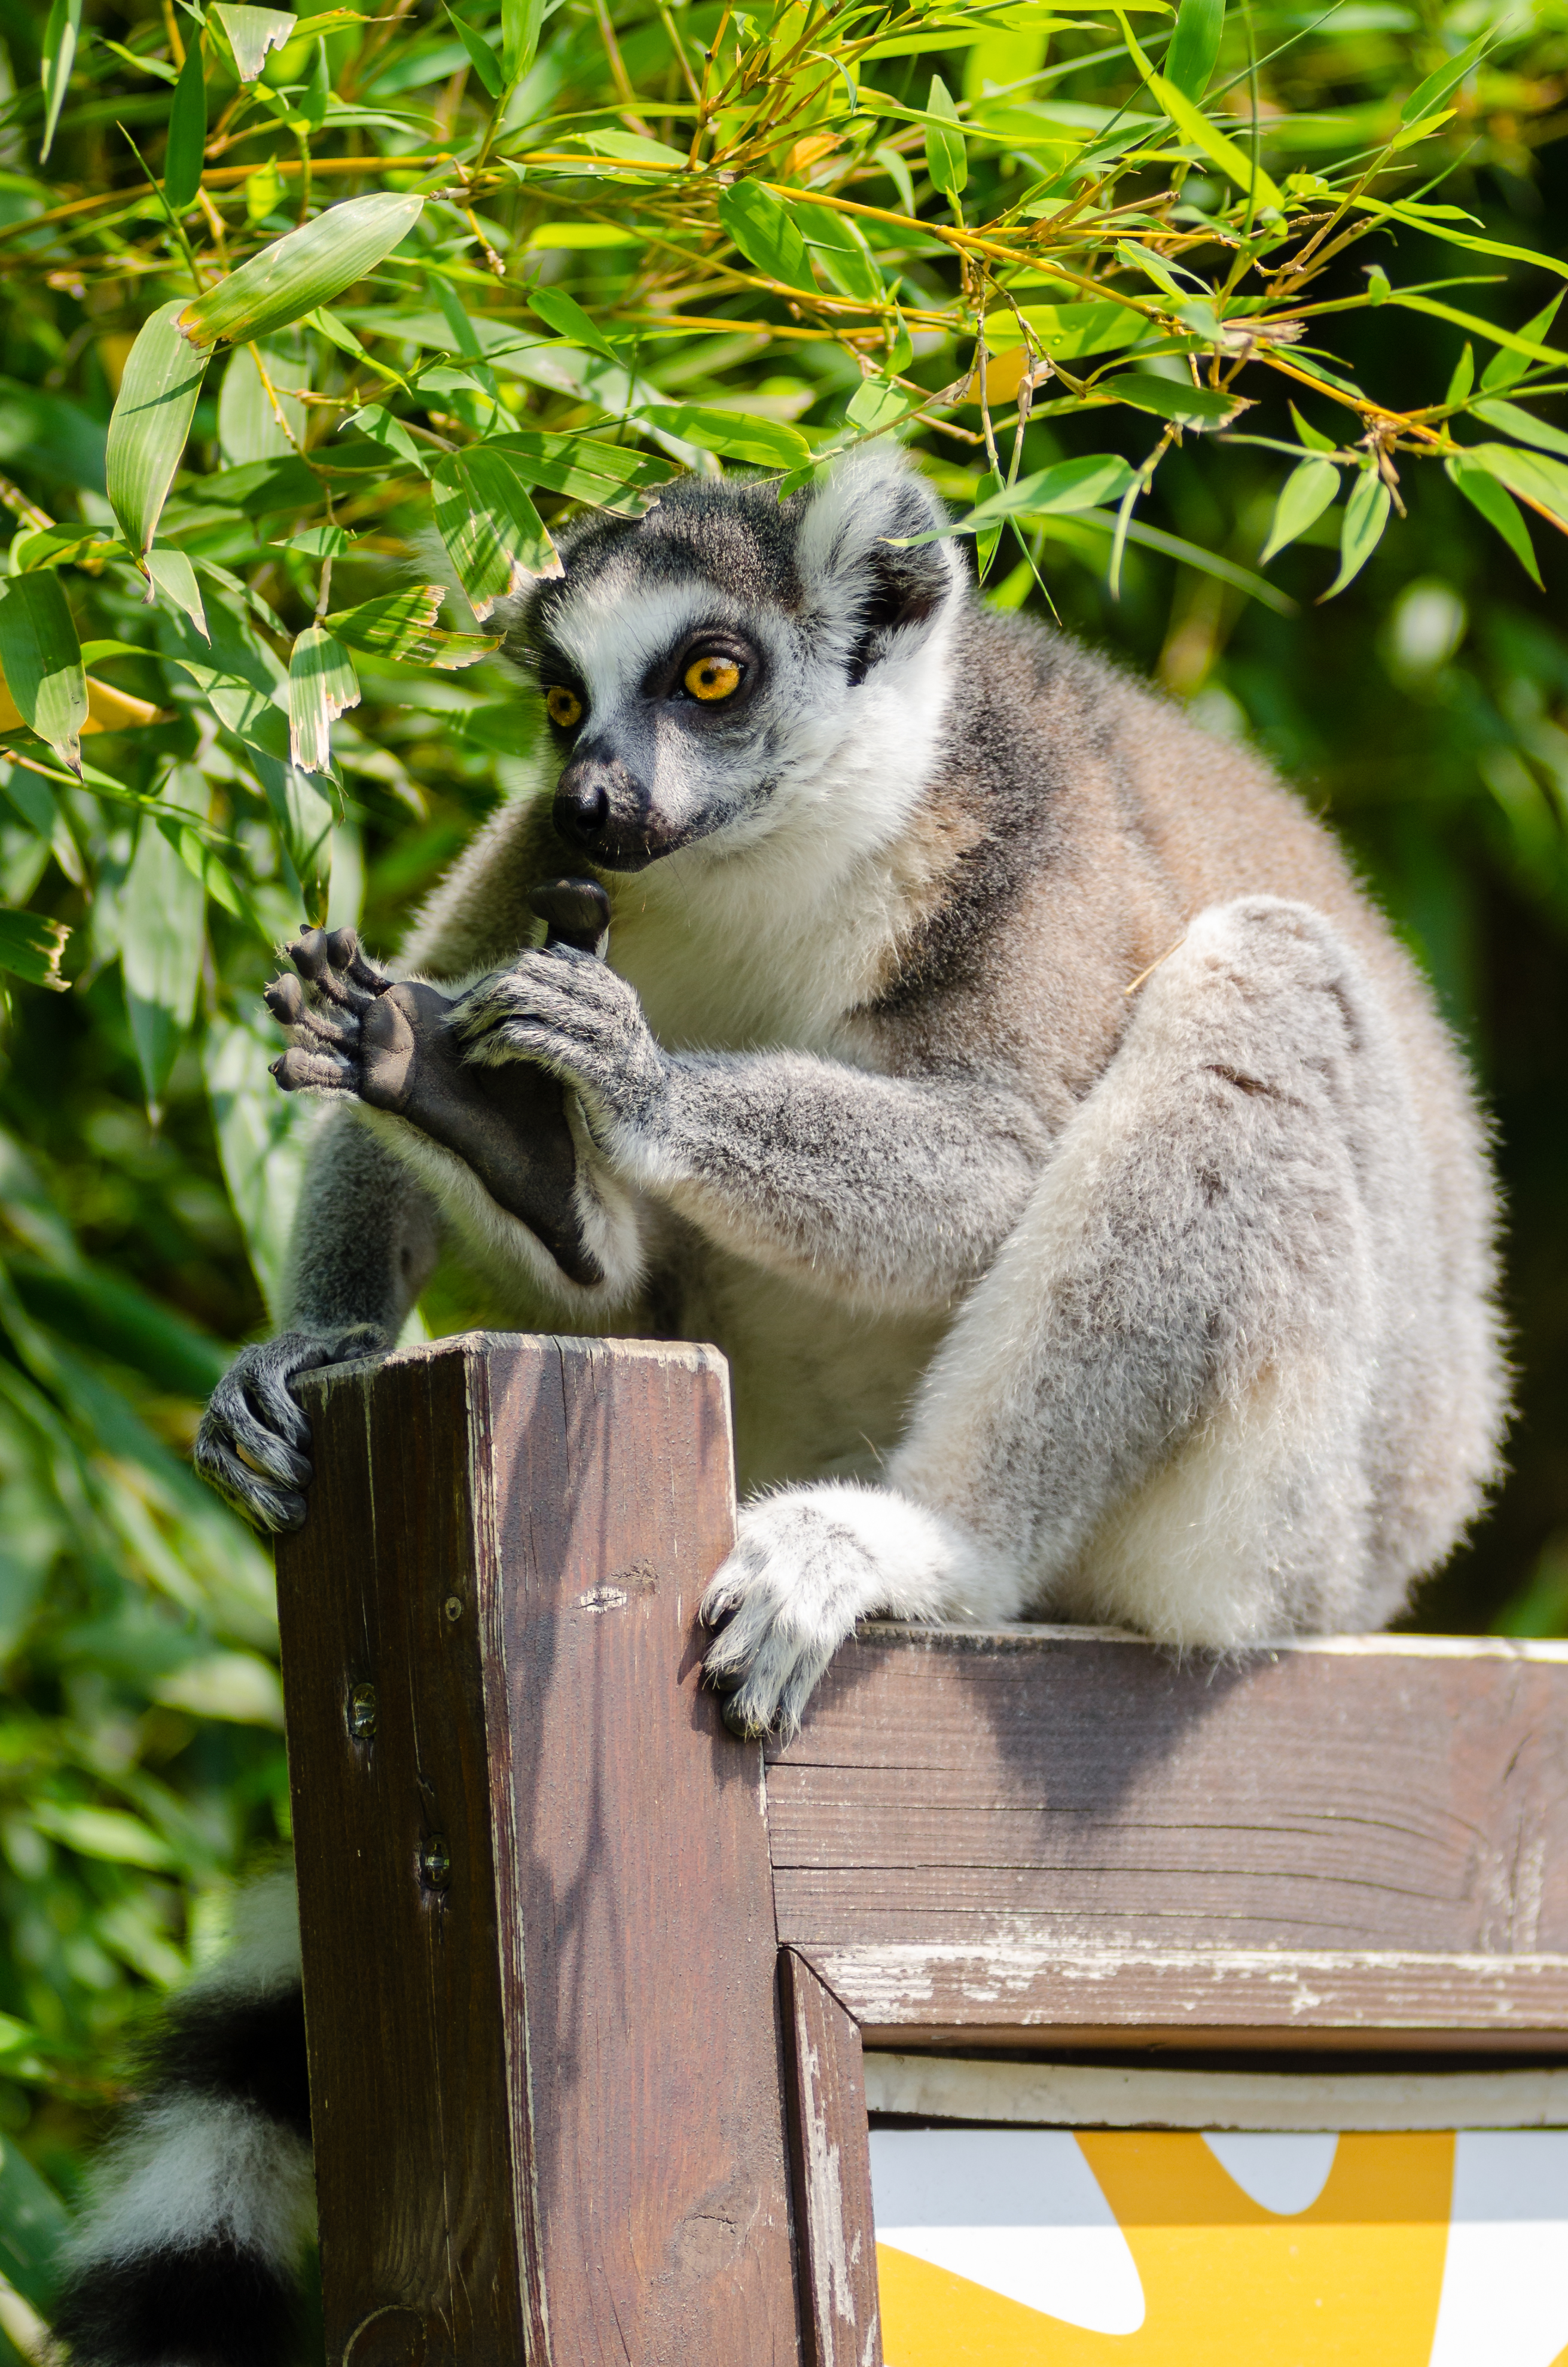
animal, wildlife, zoo, mammal, fauna, primate, madagascar, vertebrate, lemur